Varunika Saraf

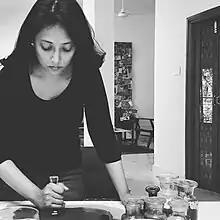
Varunika Saraf in her studio

Varunika Saraf (born 19 December 1981, in Nagpur, Maharashtra) and now based in Hyderabad is an Indian contemporary painter who seeks to bare the reality of violence often drawing attention historical and political realities and injustices in India.